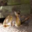
Label: deer